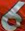
Number: 6